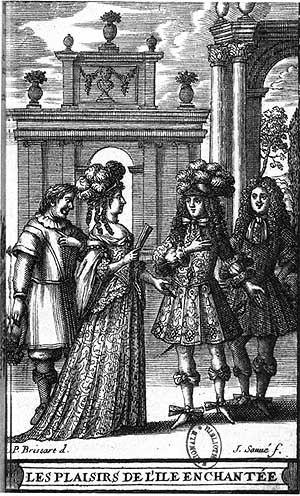
La Princesse d’Élide est une comédie galante, mêlée de musique et d’entrées de ballet en cinq actes de Molière, représentée pour la première fois à Versailles le 8 mai 1664 dans le cadre de la somptueuse fête des Plaisirs de l'Île enchantée. Elle a ensuite été donnée au public sur le Théâtre du Palais-Royal le 9 novembre 1664 par la Troupe de Molière, alors dite troupe de Monsieur, frère unique du Roi.